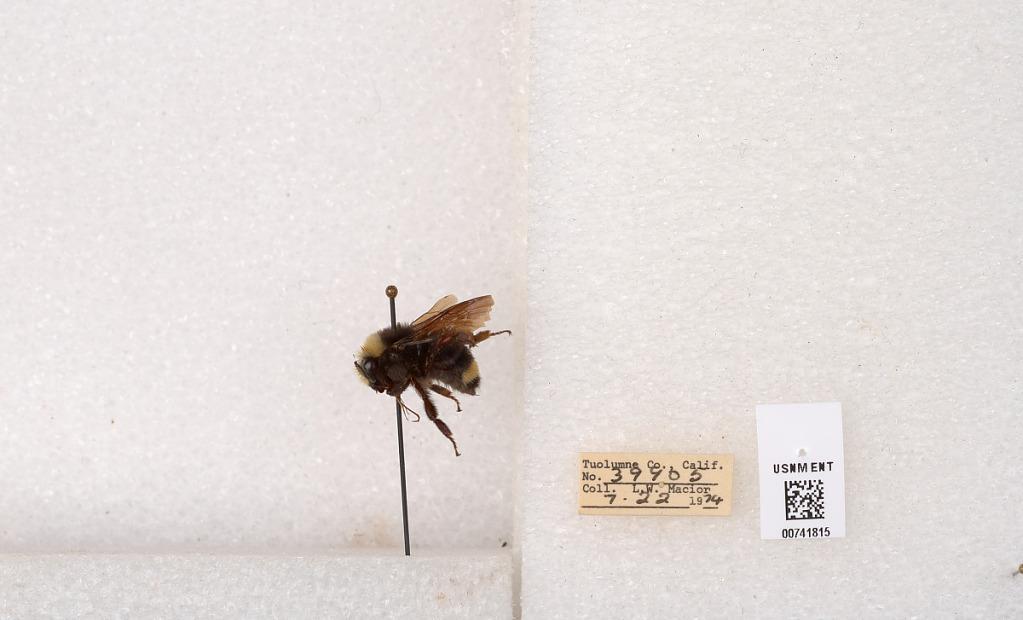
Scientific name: Bombus (Pyrobombus) vosnesenskii Radoszkowski
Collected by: L. Macior
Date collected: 1974-7-22
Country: United States
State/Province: California
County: Tuolumne
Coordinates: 37.9712, -120.228